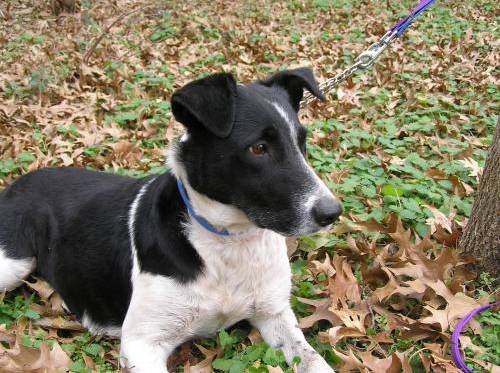
Label: dog